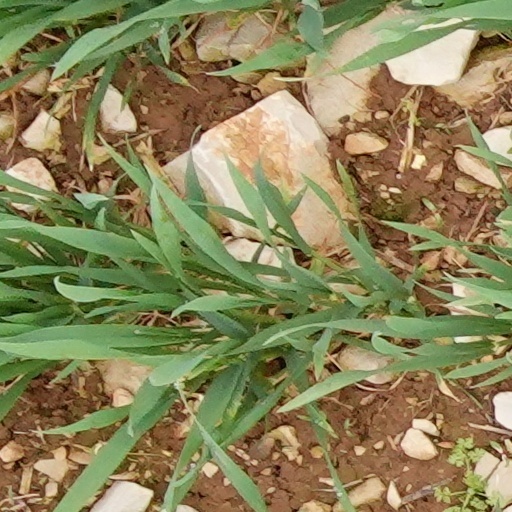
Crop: wheat